WHIO-FM

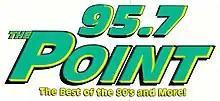
Former WDPT 95.7 The Point logo

In 2000, the station switched from oldies to classic hits, covering the top songs from the late 1970s through the 1980s. It changed its call letters to WDPT and switched its moniker to "The Point". It only continued the simulcast with 95.3 for a short time, before the Xenia station flipped to classic rock as "The Eagle". "The Point", and its mostly 1980s format, was consulted by Randy Kabrich, who had programmed WRBQ in Tampa in the mid-to-late 1980s.